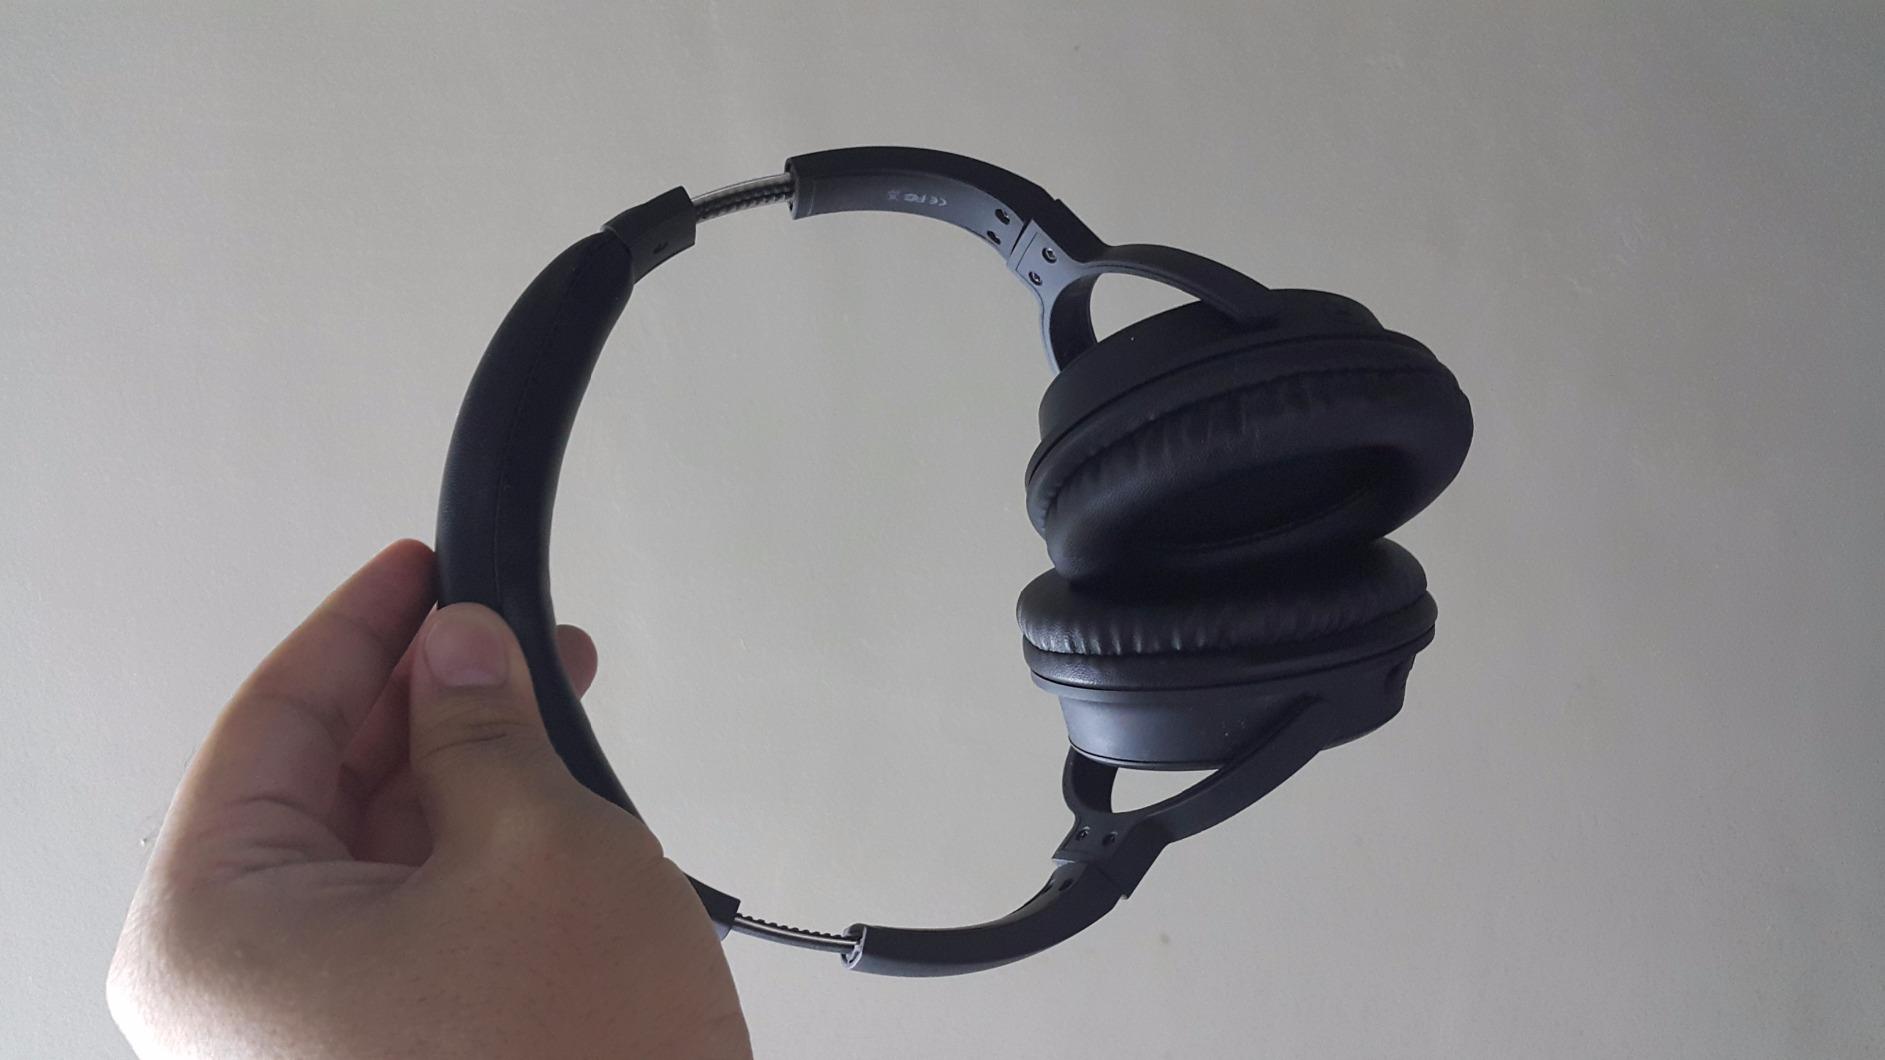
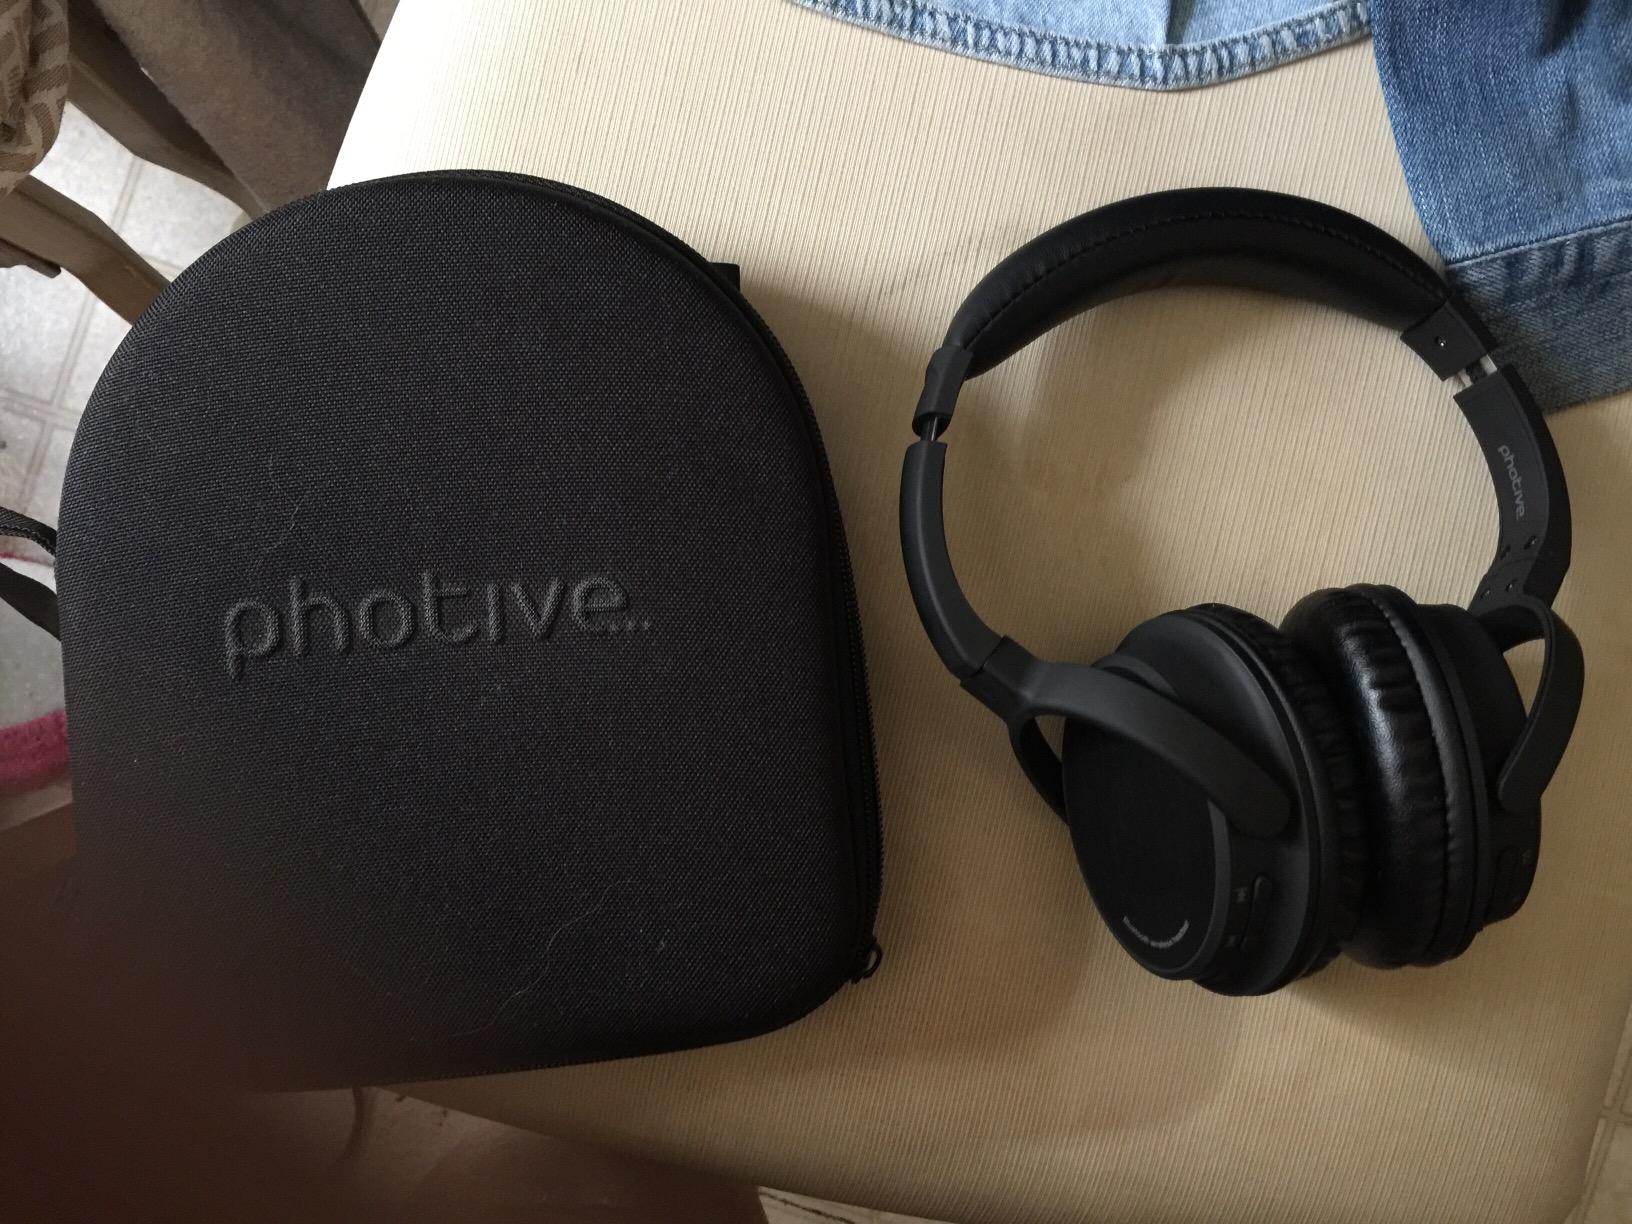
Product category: headphones
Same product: yes